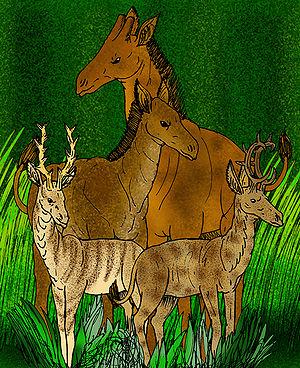
Palaeotragus était un genre d'okapis primitifs de grande taille qui vivait en Afrique et en Eurasie au Miocène et au Pliocène.
Les Climacoceratidae sont une famille d'ongulé artiodactyle ressemblant superficiellement à des cerfs qui vivaient au Miocène, principalement en Afrique. Ils sont proches des ancêtres des girafes, certains genres comme Prolibytherium ayant à l'origine été identifiés comme des girafes.